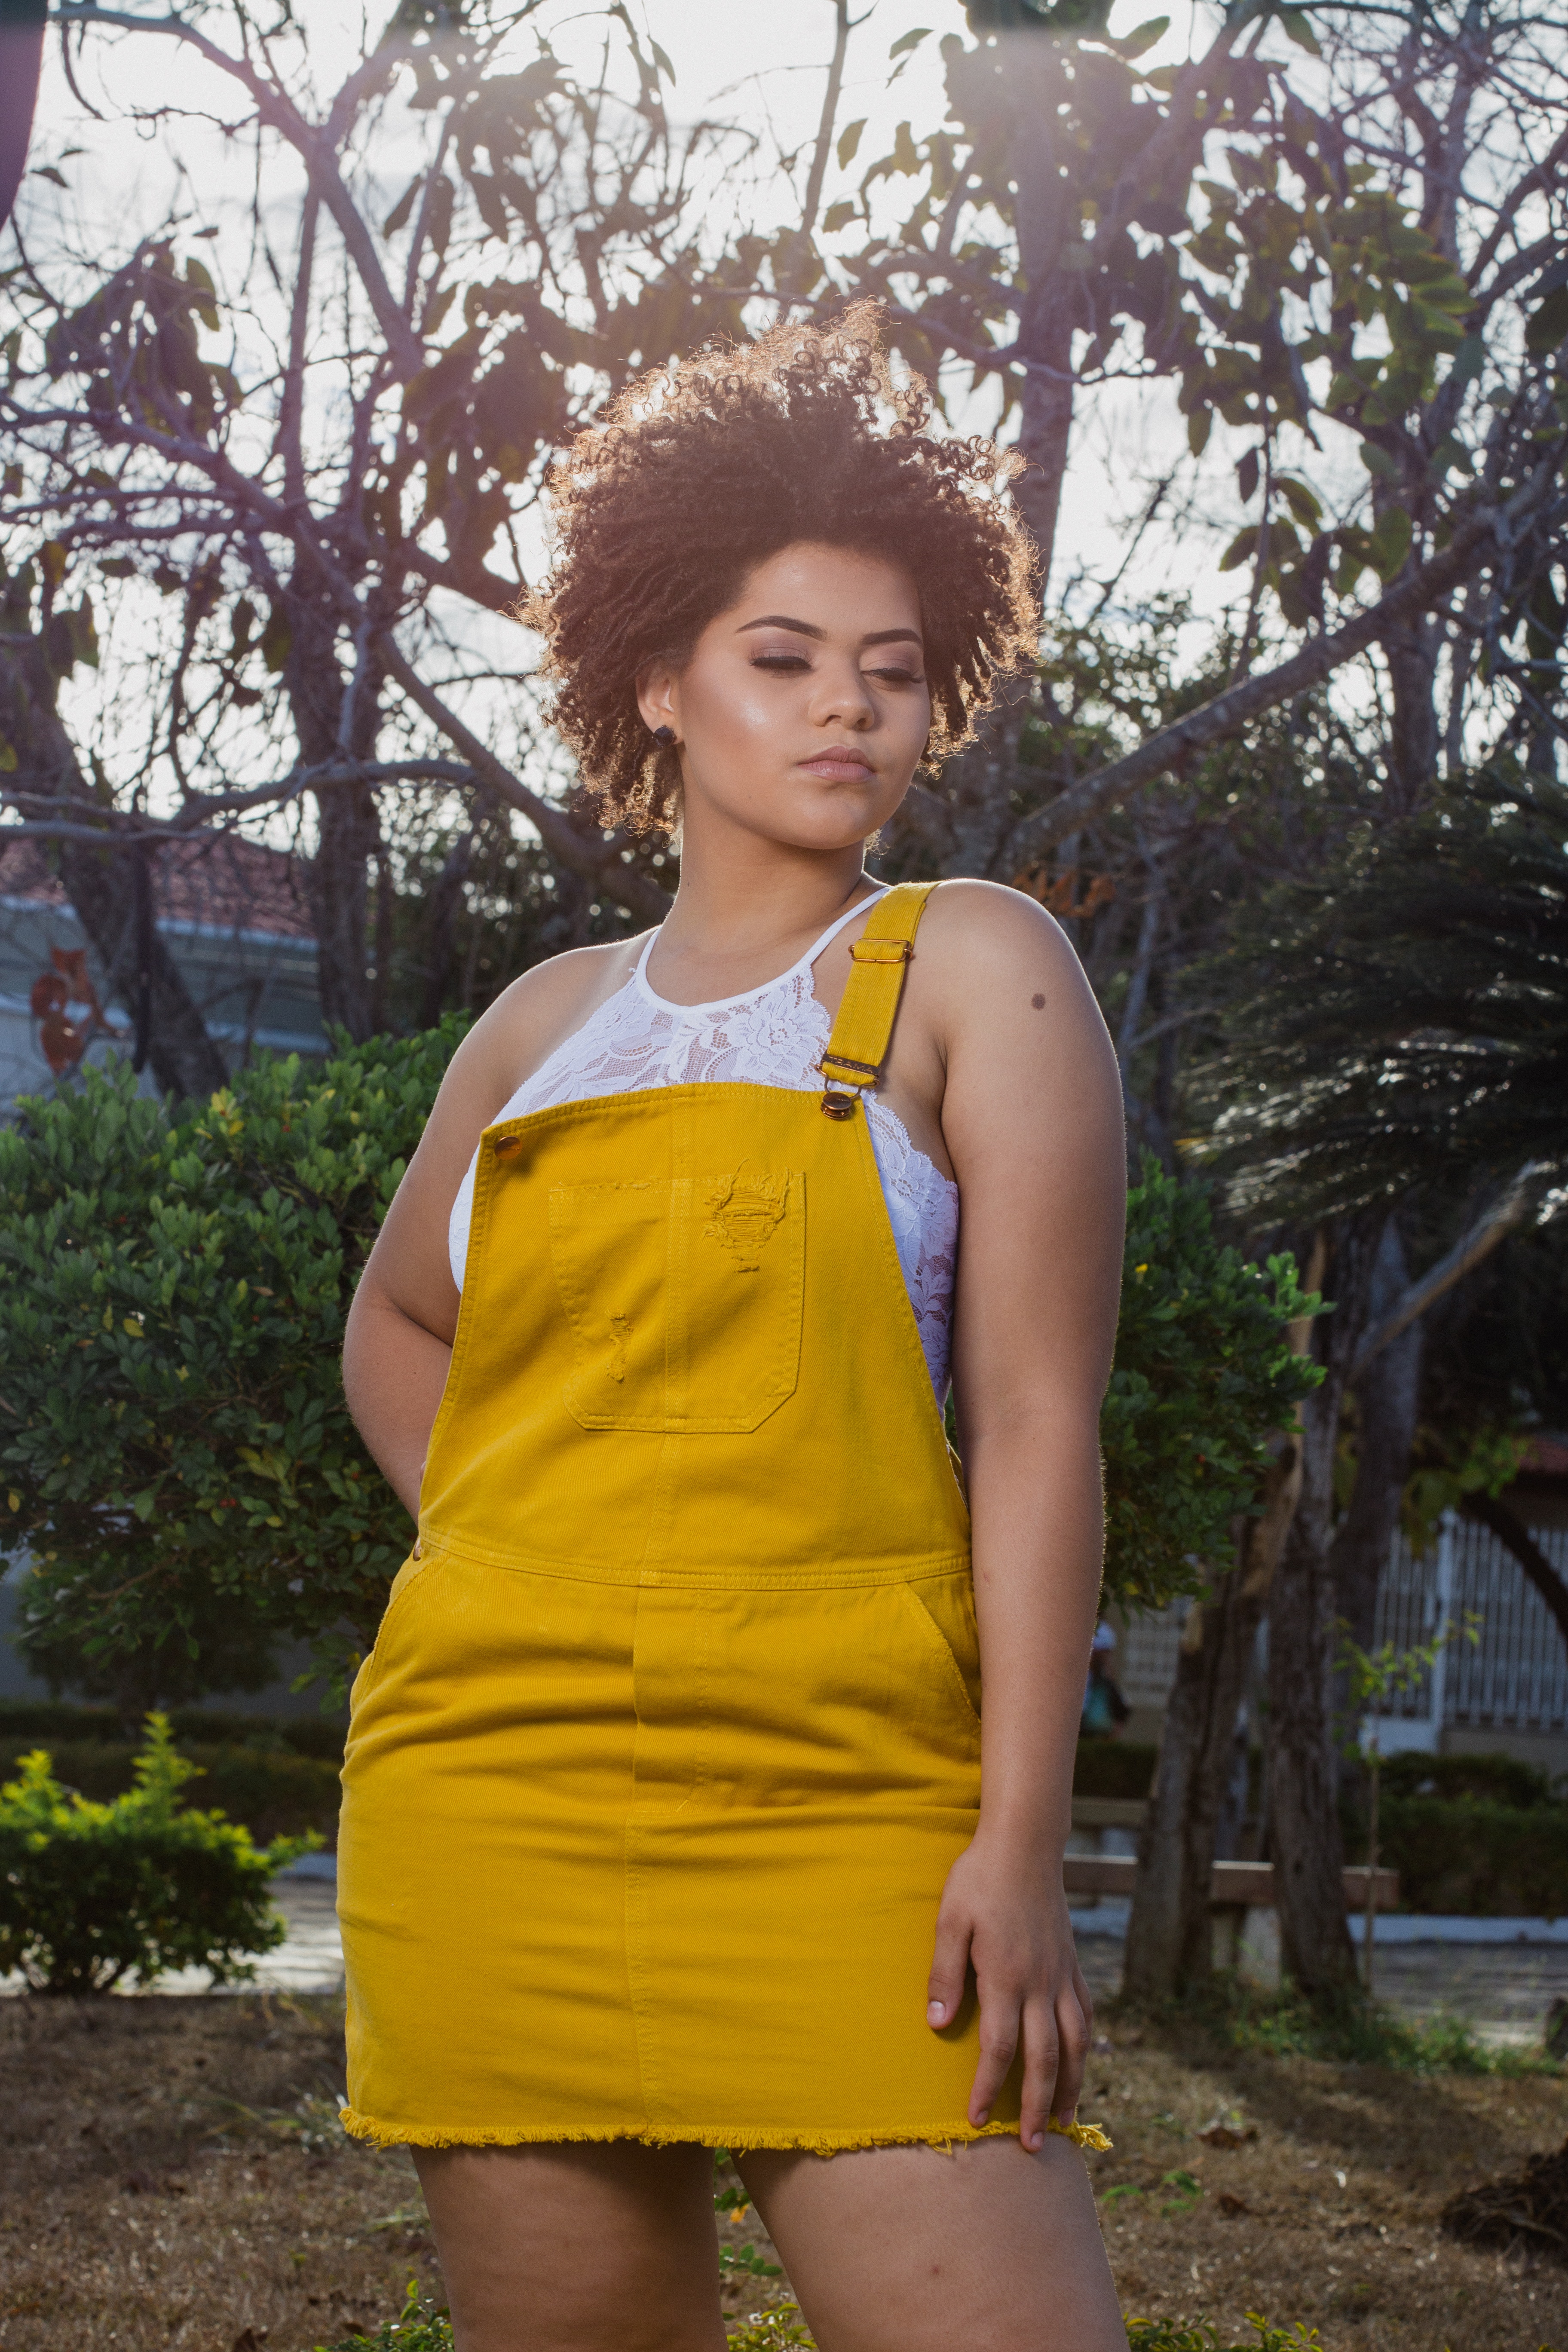
yellow, clothing, beauty, photo shoot, fashion, dress, leg, photography, summer, thigh, model, long hair, smile, trunk, abdomen, cocktail dress, style